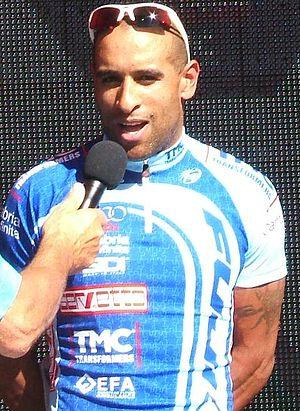
Iván Domínguez Ramos est un coureur cycliste américain d'origine cubaine, professionnel entre 2001 et 2010.